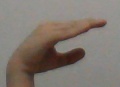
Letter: jeem